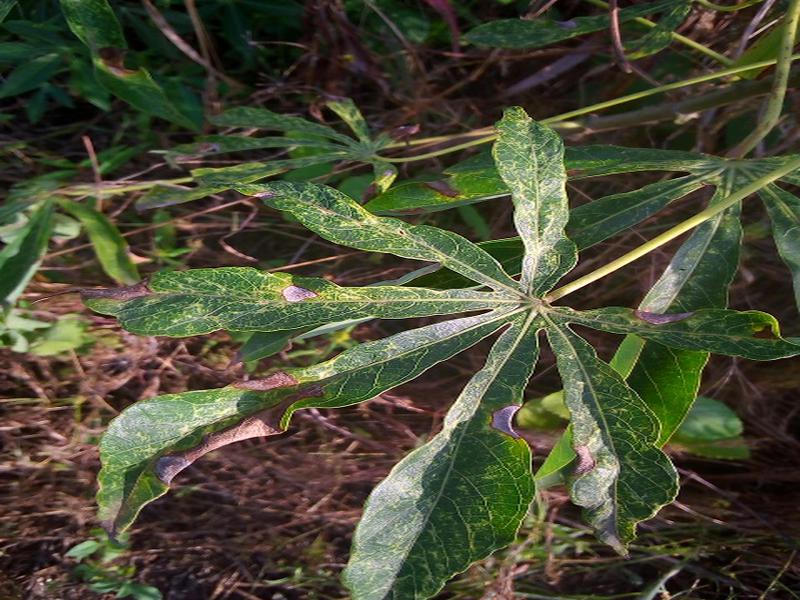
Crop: cassava
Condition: green_mottle